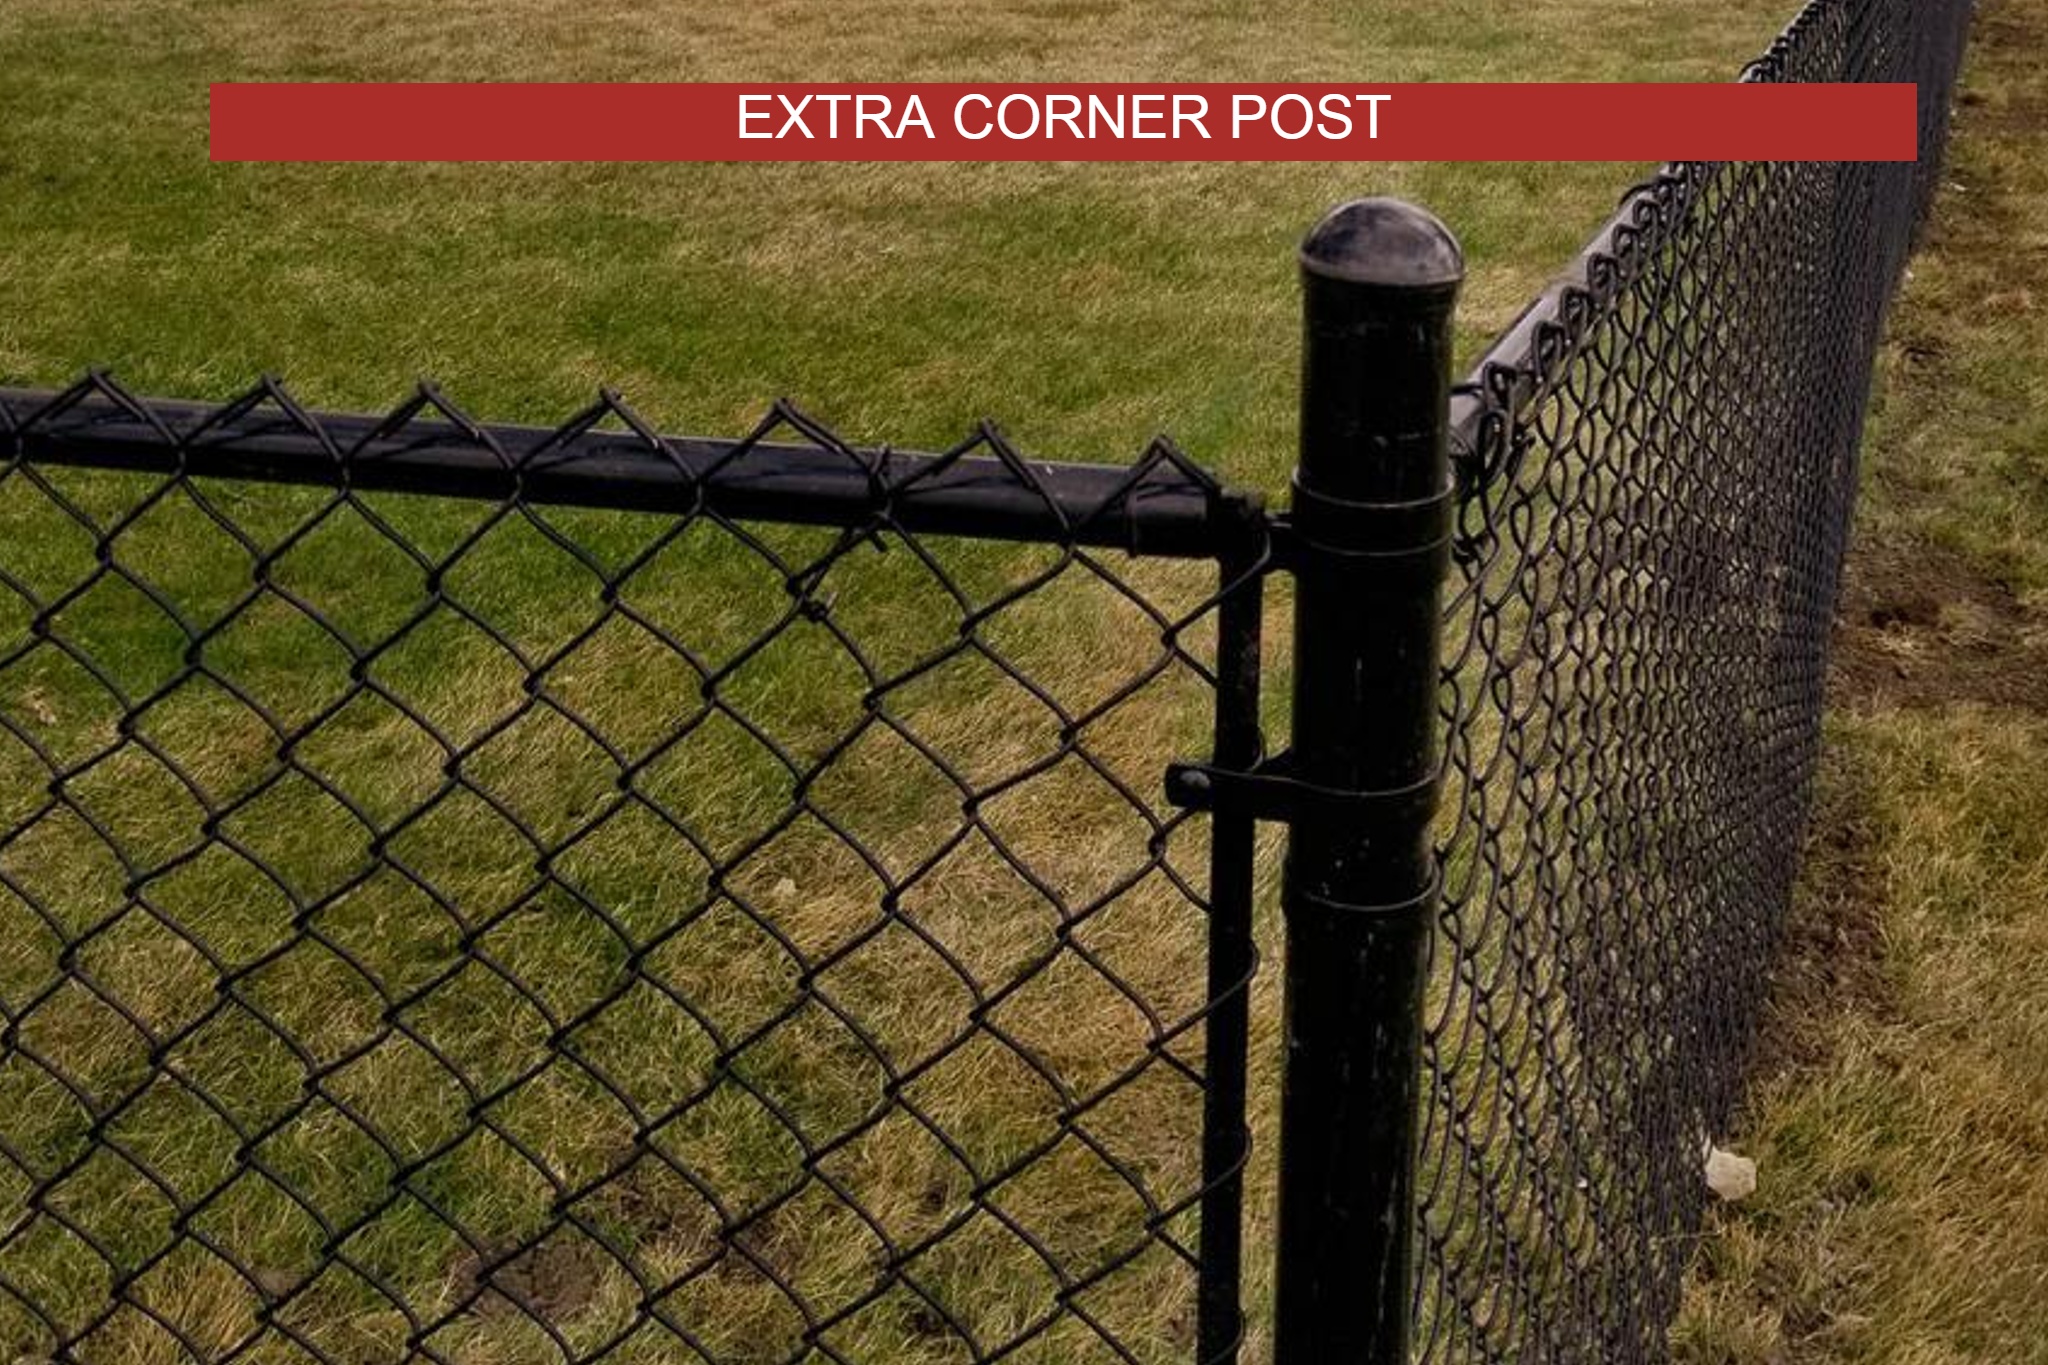
[Extra Corner Post] Black Vinyl Chain Link Complete Fence Package
Black Vinyl Chain Link Complete Fence Package Extra Corner Post We get it, you may need to just add a few more feet to your Complete Fence Package! Not to worry, we will get you that little extra with all the parts and pieces!
Brand: America's Fence Store
Category: Hardware > Fencing & Barriers > Fence Posts & Rails > Rails